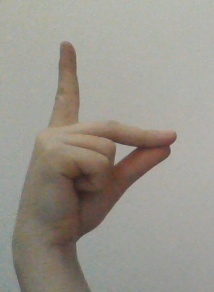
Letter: ta